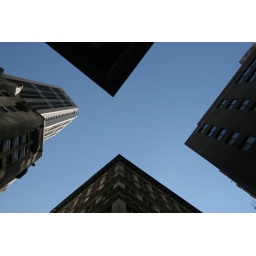
cross in the sky